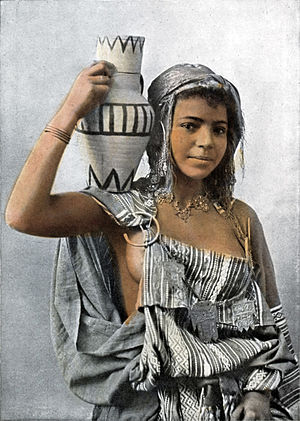
Berbere / Historie / Berberne og islams udbredelse
Berberinde fra Algeriet.
Berber er en betegnelse for en oprindelig befolkningsgruppe i Nordafrika.